Pedro García Cabrera

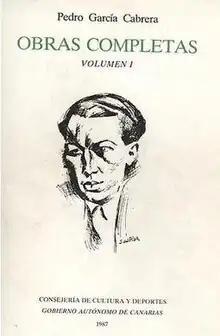
Cover illustration of García Cabrera by S. del Pilar, a reproduction from "Gaceta de Arte", 1933

Pedro García Cabrera (19 August 1905 – 20 March 1981) was a Spanish writer and poet. A member of the Generation of '27, he is considered one of the greatest poets of the Canary Islands.